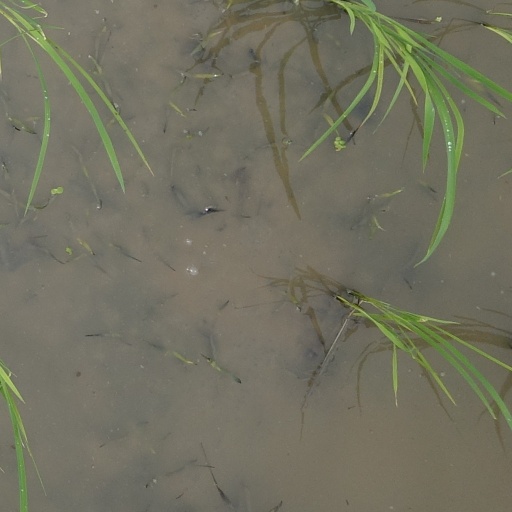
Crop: rice